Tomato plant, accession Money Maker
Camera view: horizontal (90 deg, fisheye); turntable rotation: 300 degrees
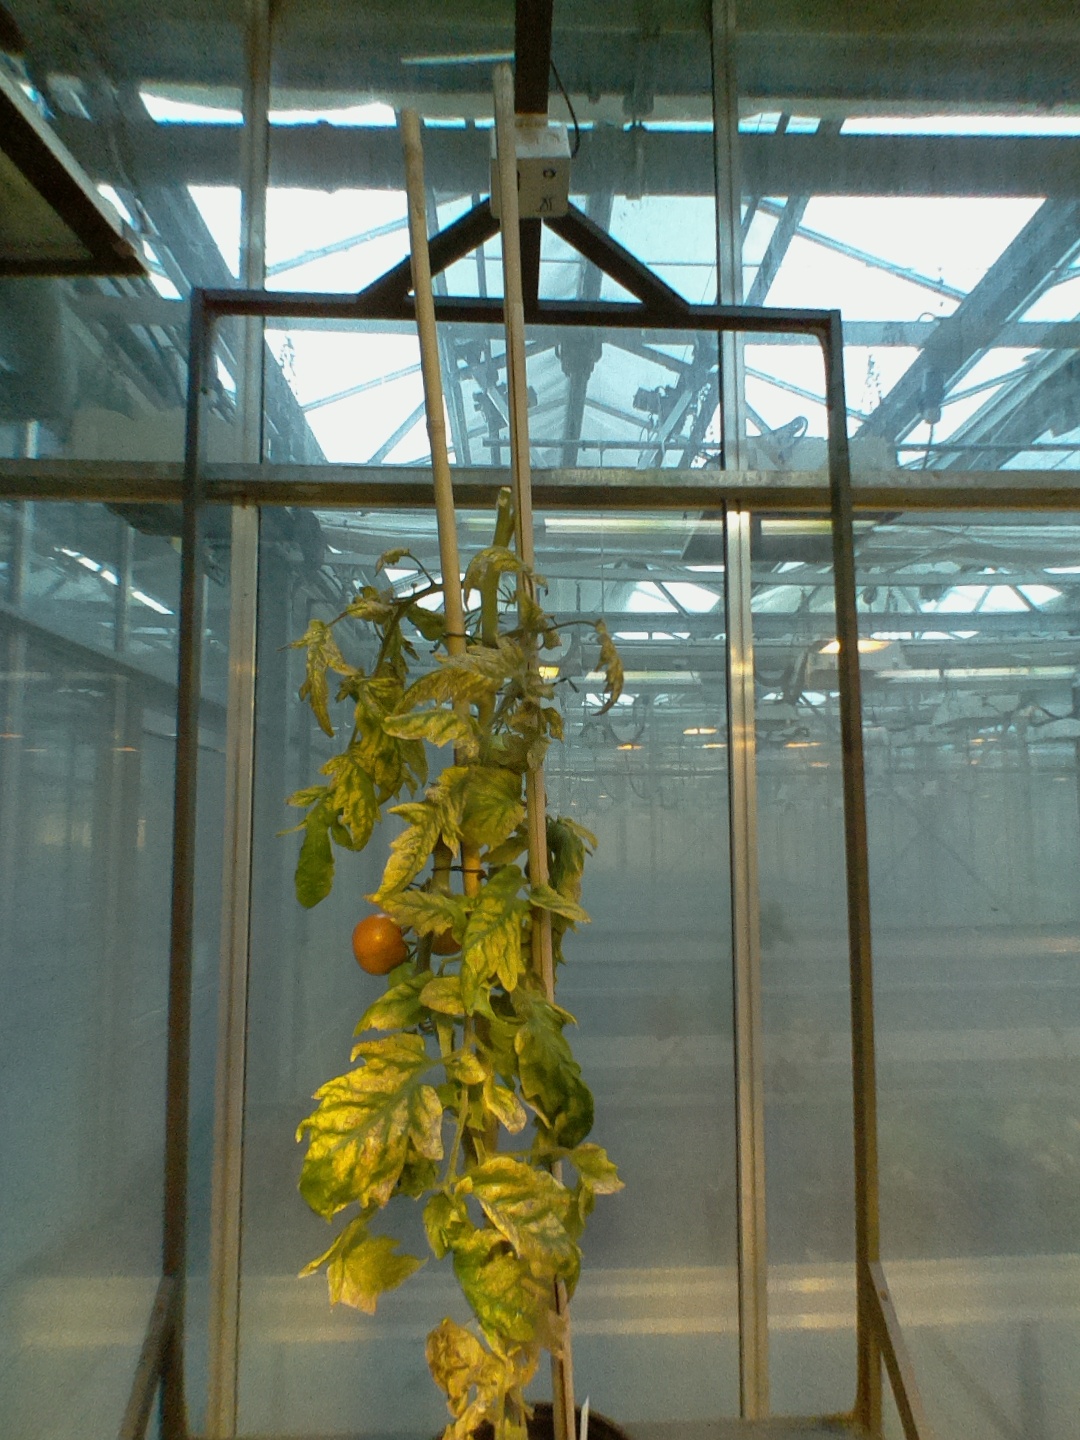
BBCH growth stage 82: 20%-30% of fruits show typical fully ripe color